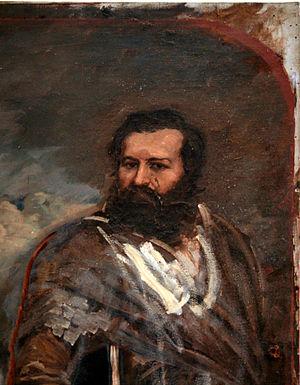
Marie-Guillaume Charles Le Roux, dit Charles Le Roux, né le 25 avril 1814 à Nantes et mort dans la même ville le 27 février 1895, est un peintre paysagiste et homme politique français.